Kompagnistræde 21

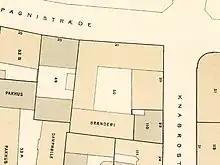
Lpmpagnistræde 21 seen on a detail from Berggreen's cadastral map of Snaren's Quarter, 1884.

At the time of the 1880 census, Kompagnistræde 21 was home to a total of 47 people. Carl Julius Meyer, now a widower, was still residing on the ground floor in the building with three of his seven children (aged 15 to 25), a female clerk and a maid.